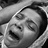
Emotion: sad